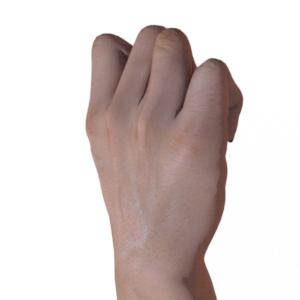
Label: rock